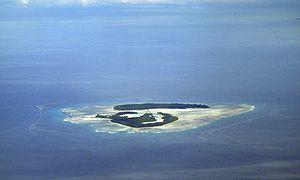
Les îles Poivre constituent un petit archipel de type atoll. Elles font partie du groupe des îles Amirante appartenant aux îles Extérieures des Seychelles.